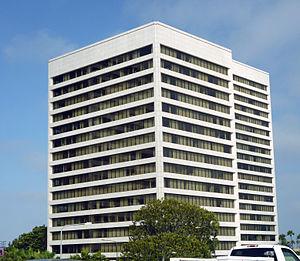
CBRE est un groupe de conseil en immobilier d'entreprise dont le siège social se trouve à Los Angeles en Californie.